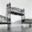
Label: bridge